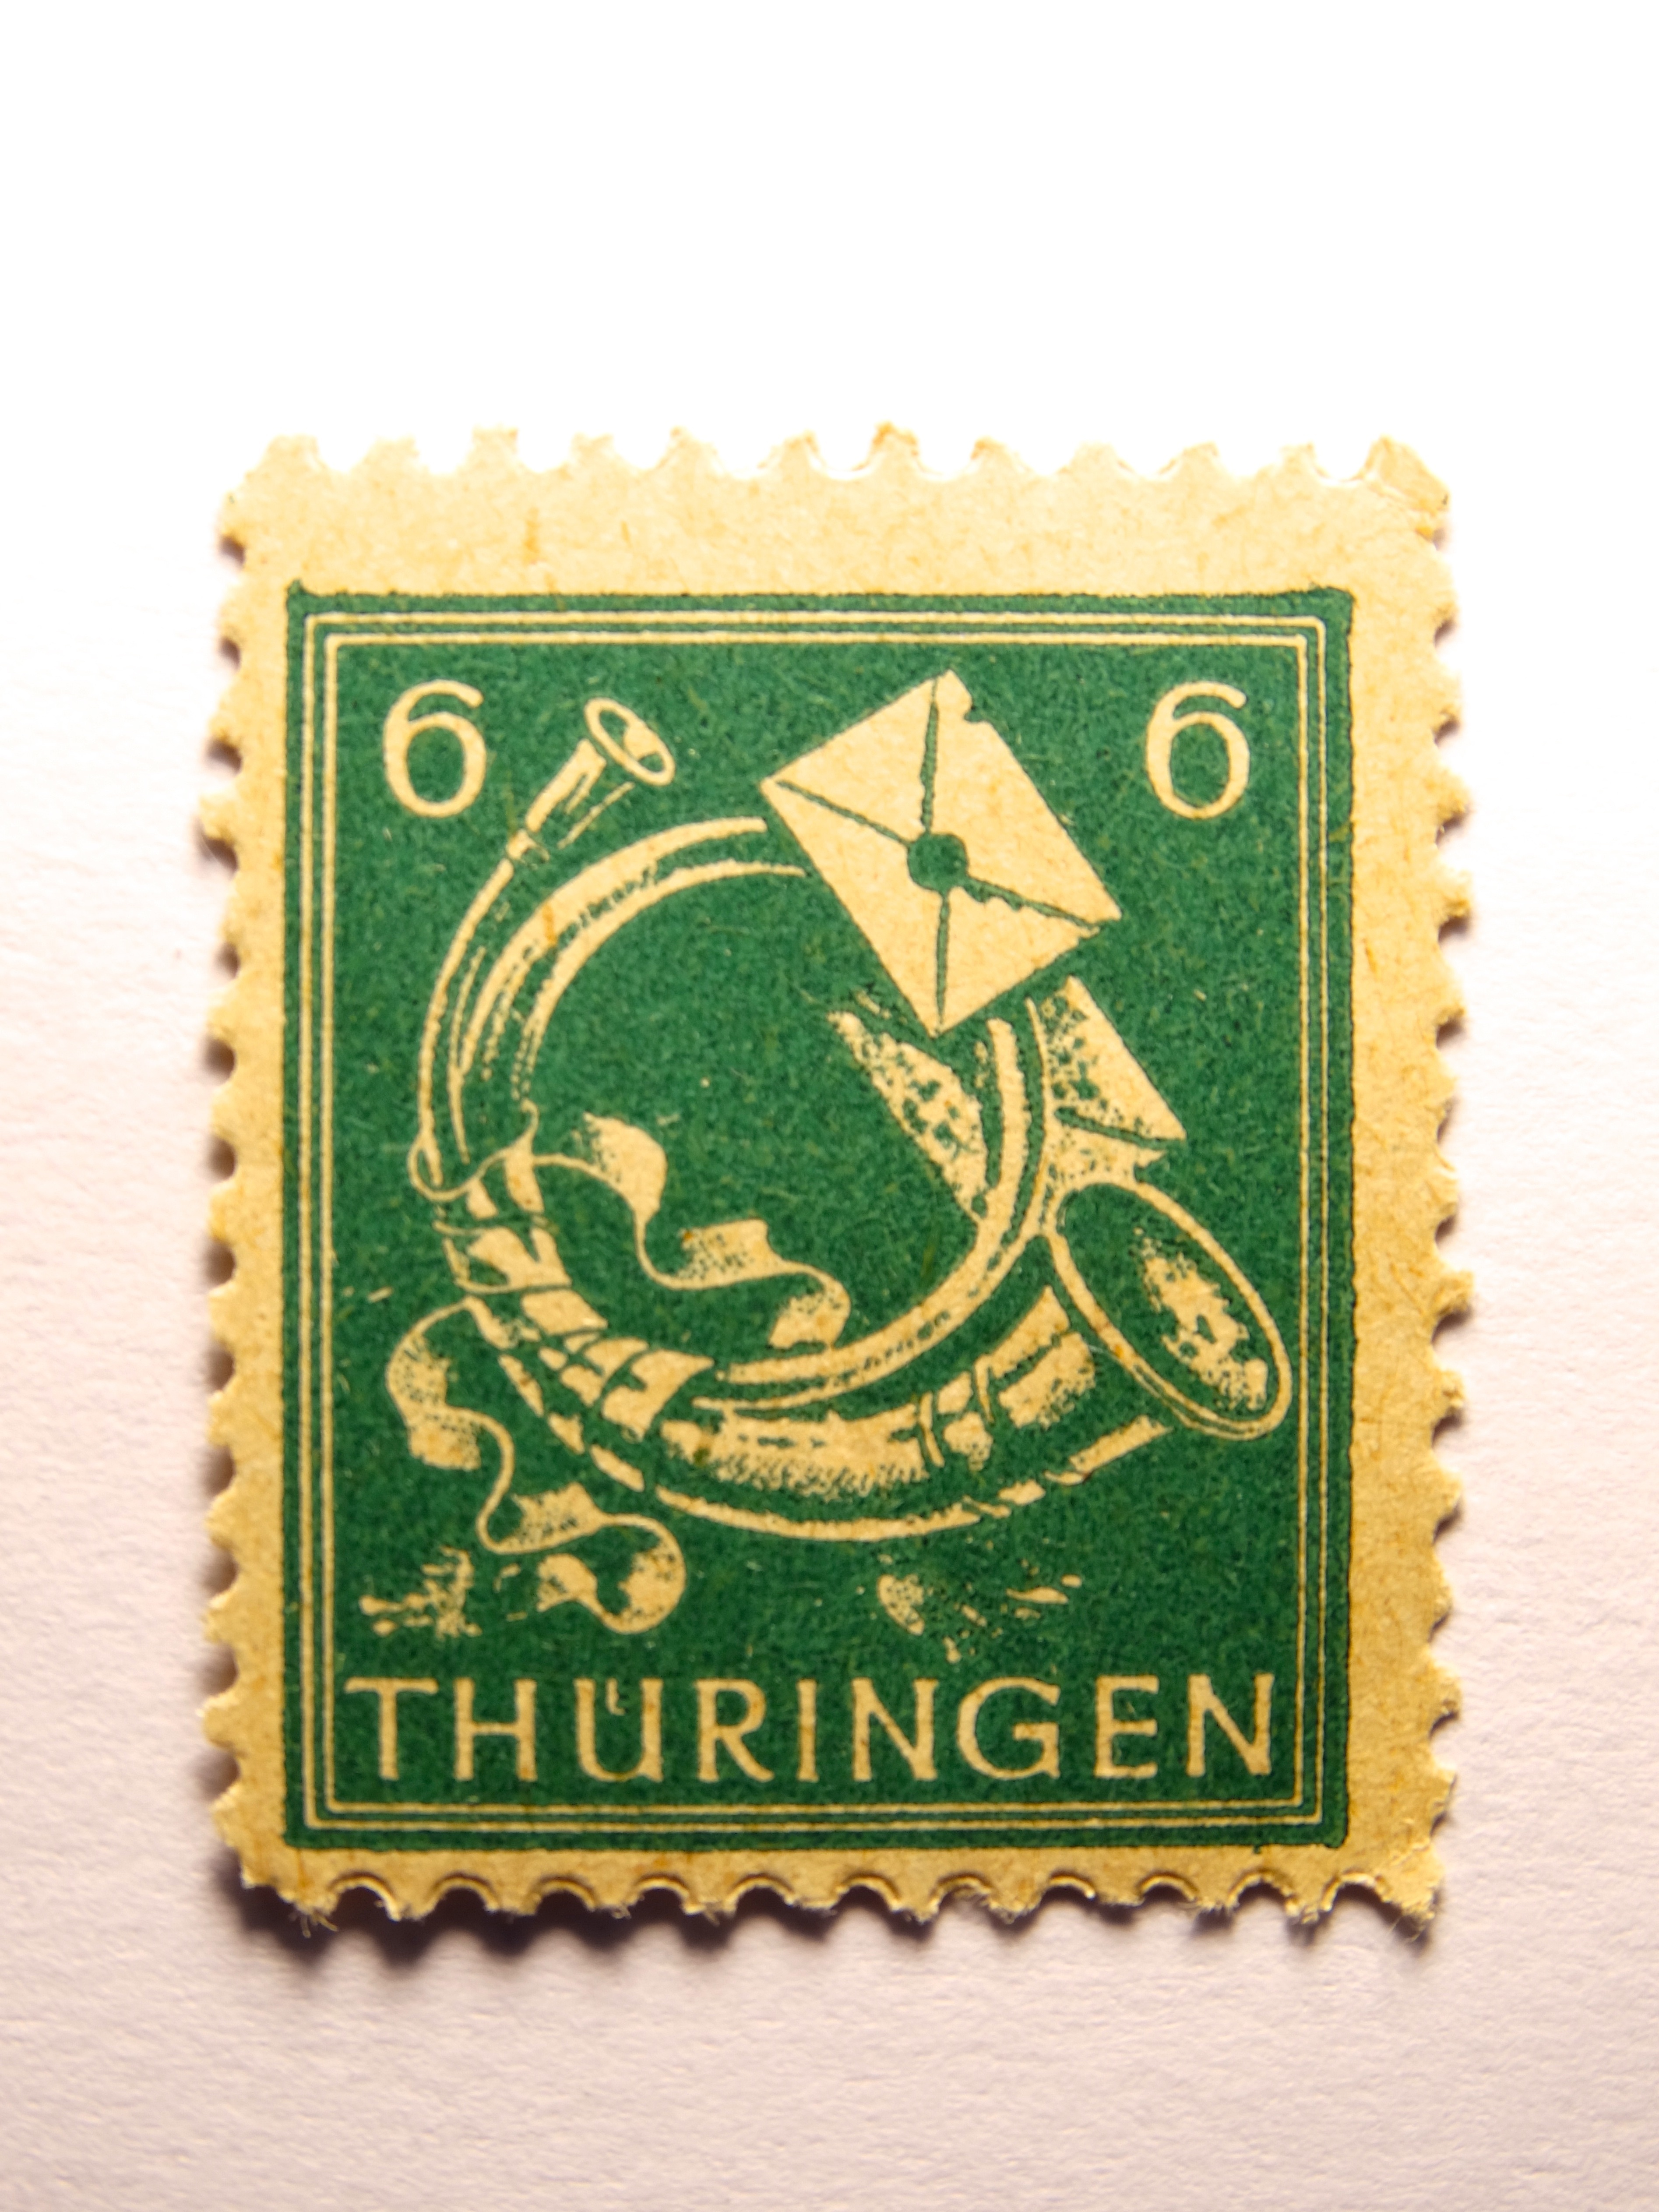
post, stamp, label, germany, thuringia germany, postage stamp, dimed